Date Tomomune

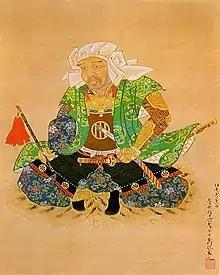

Date Tomomune (伊達 朝宗, ; 1129 – October 23, 1199) was a samurai during the closing years of the Heian period through to the beginning of the Kamakura period. He is known as the founder of the Date Clan.